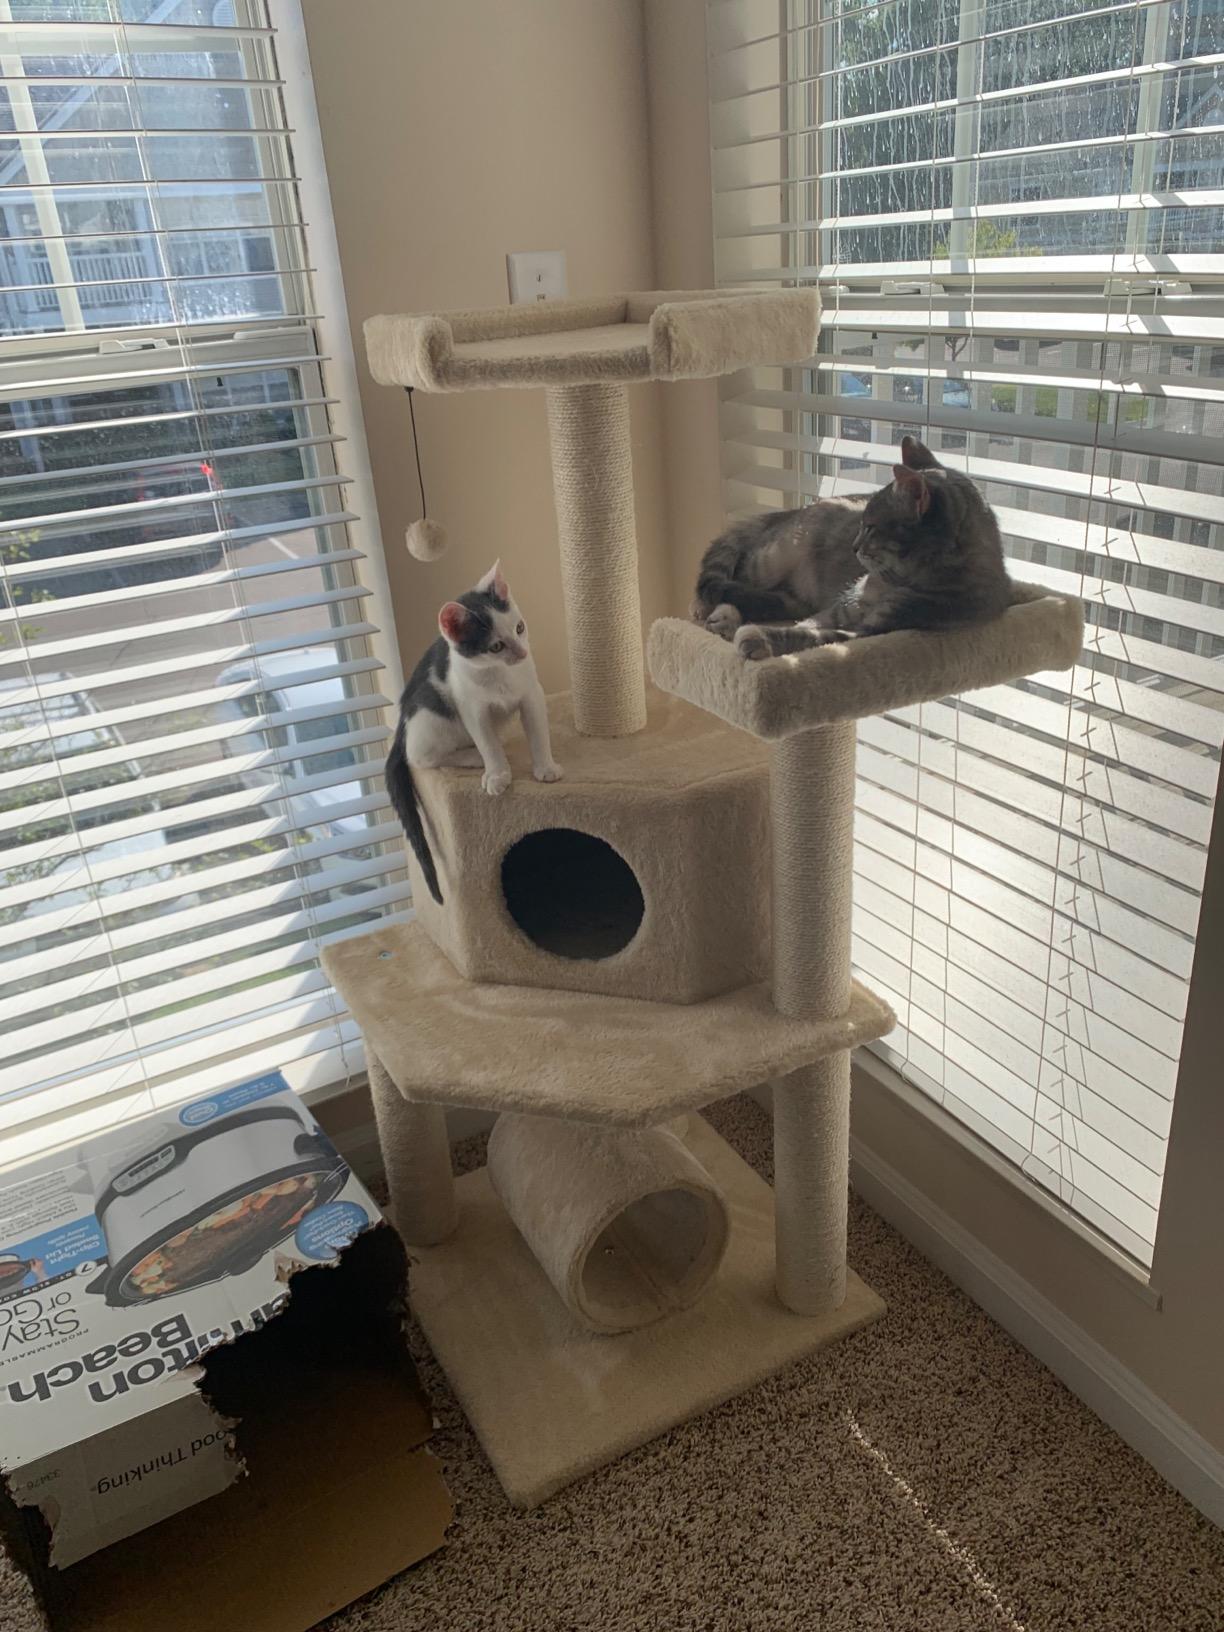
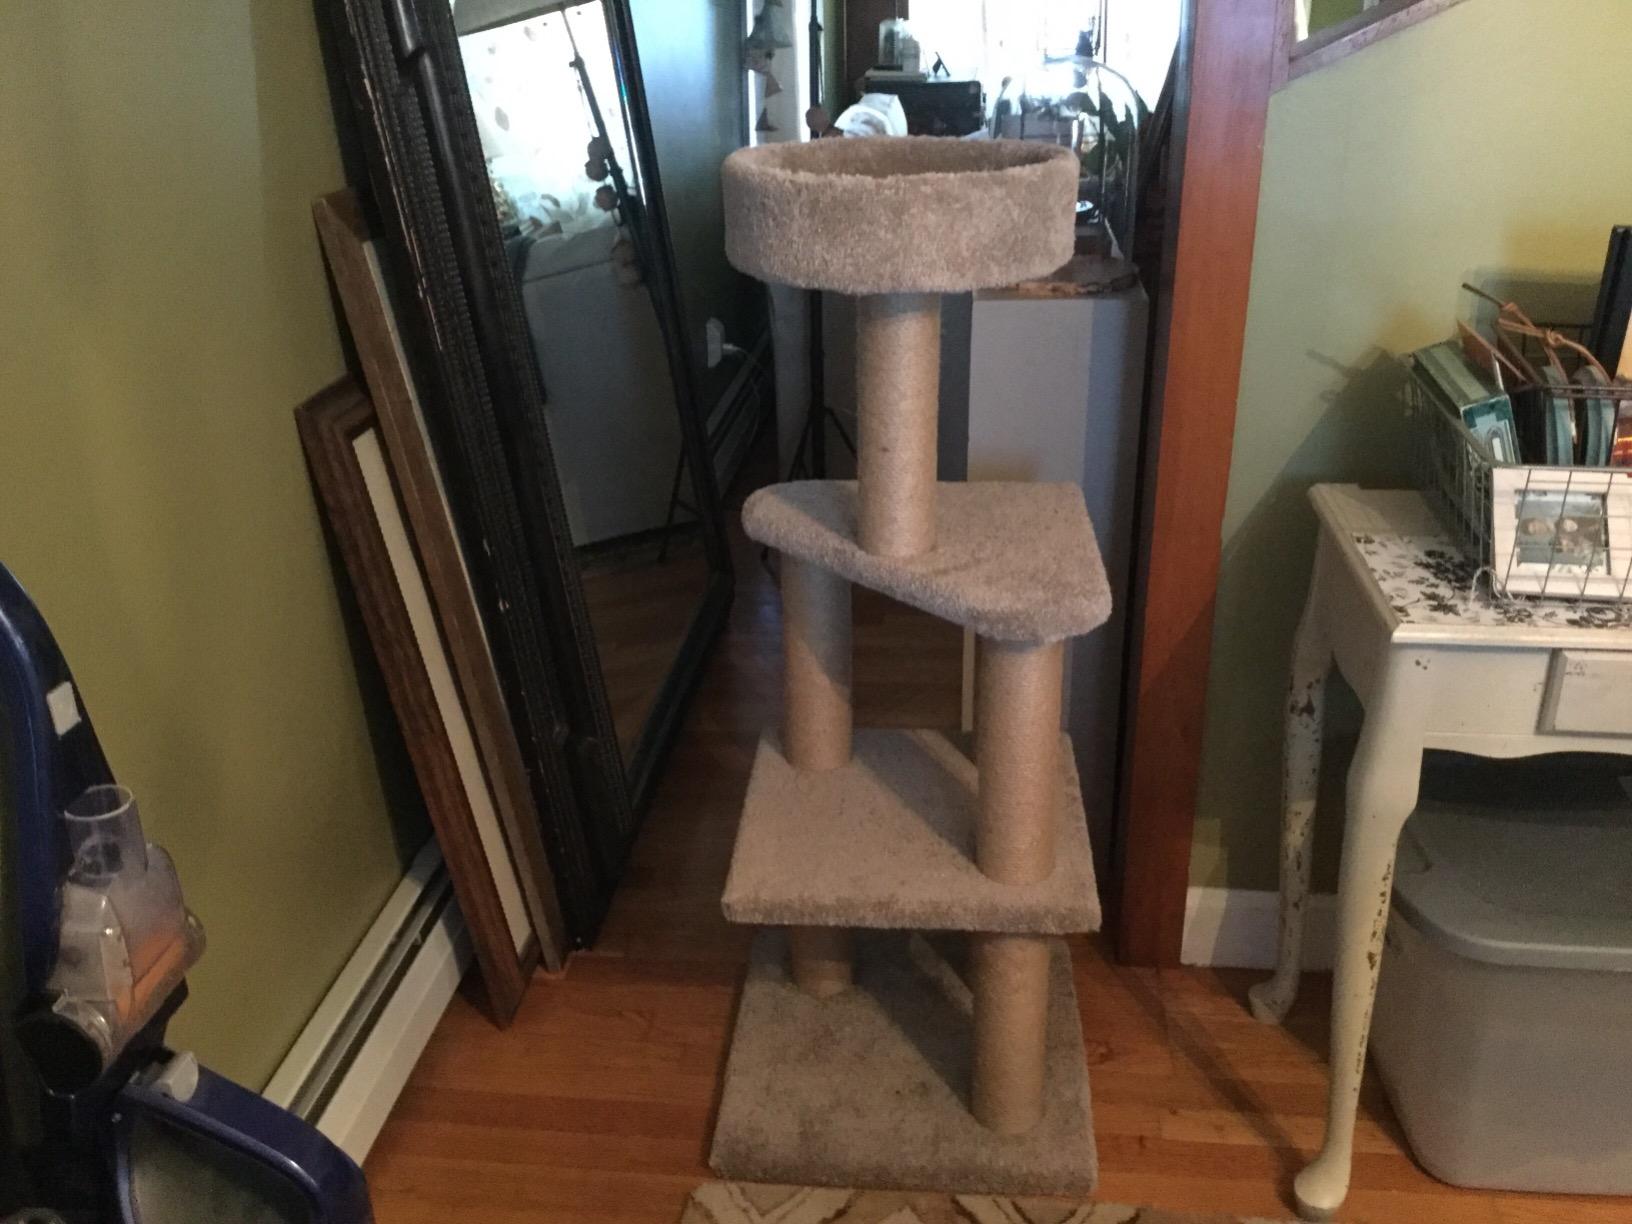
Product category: items_cat tree
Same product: no